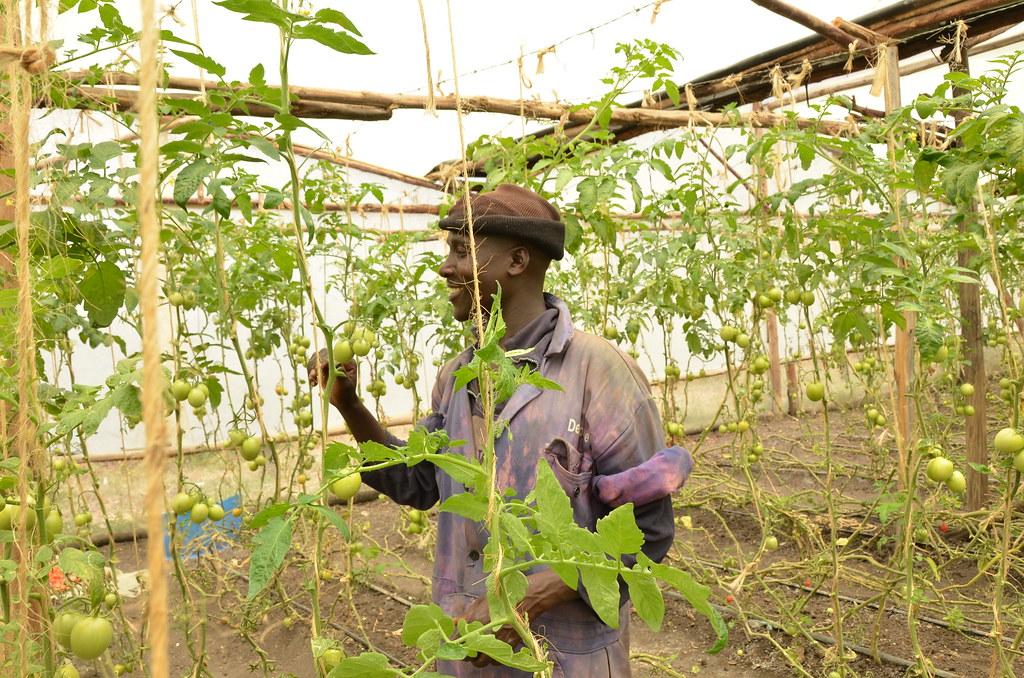
Mtu aliyesimama katika eneo mfano wa shamba, lenye mimea iliyoota na kuchipua kwa rangi ya kijani kibichi aina ya zao la nyanya, ikiashiria ni eneo litumikalo kwa ajili ya kilimo cha viwanda.